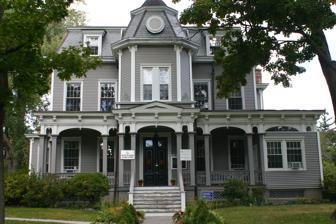
Building: Mapleton (White Plains, New York)
Country: United States of America
Year built: 1867
Historic house in New York, United States United States historic place Mapleton U.S. National Register of Historic Places Show map of New York Show map of the United States Location 52 N. Broadway, White Plains, New York Coordinates 41°2′18″N 73°45′54″W / 41.03833°N 73.76500°W / 41.03833; -73.76500 Area 1.2 acres (0.49 ha) Built 1867 Architectural style Second Empire, Italianate NRHP reference No. 76001295 Added to NRHP September 28, 1976 Mapleton , also known as St. Joseph House, is a historic building located at White Plains , Westchester County, New York . It was added to the National Register of Historic Places in 1976. Description "Mapleton" is a large, 2 + 1 ⁄ 2 -story five-bay residence with Second Empire and Italianate -style design details. It features a large verandah , a central pavilion tower capped with a small dome, and a mansard roof with slate tiles.  Also on the property is a polygonal frame gazebo . History Built in 1867, for William Franklin Dusenbury, a carriage manufacturer, it was purchased in 1884 by Nathan H. Hand. In 1890, Mary Caroline Dannat Starr (Mother Mary Veronica) was looking for a place to relocate and expand the work of her recently approved religious institute, the Sisters of the Divine Compassion . She purchased from James Tilford, a fourteen-acre estate on Broadway in White Plains, New York , including a three-story frame house built in 1856 by Eugene T. Preudhomme for John M. Tilford of Park and Tilford. She renamed it Good Counsel Farm. In 1894, in anticipation of the construction of the congregation's chapel on the site of the Tilson mansion, she bought the adjoining "Mapleton" from Nathan Hand. From 1894 to 1925, it housed the convent of the Sisters of the Divine Compassion . (The Tilford house was moved elsewhere on the property and became Our Lady of Good Counsel Academy Elementary School.) In 1924, the Sisters opened Good Counsel College, and the following year "Mapleton" was put to academic use. It became known as "Alumnae House'. While Good Counsel College became the College of White Plains, and merged with Pace University in 1976, the Religious of the Divine Compassion retained title to "Mapleton", as well as, most of their property. "Mapleton" has been used a conference center. In November 2015 The Sisters of Divine Compassion sold the 16-acre property to WP Development NB LLC, a group of investors led by George Comfort & Sons, but retain the use of the Chapel of Divine Compassion and Mapleton/St. Joseph. The latter houses the congregation's administrative offices and the RDC Center for Counseling & Human Development. It was added to the National Register of Historic Places in 1976. In 1997, it was included as part of the Good Counsel Complex national historic district . See also National Register of Historic Places listings in southern Westchester County, New York References